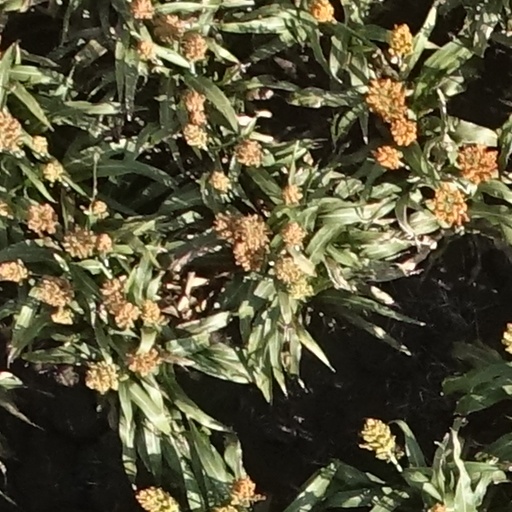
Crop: sorghum